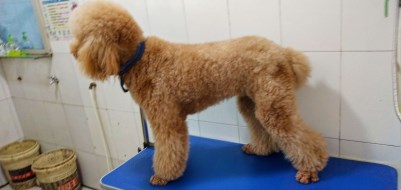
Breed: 2925-n000114-toy_poodle